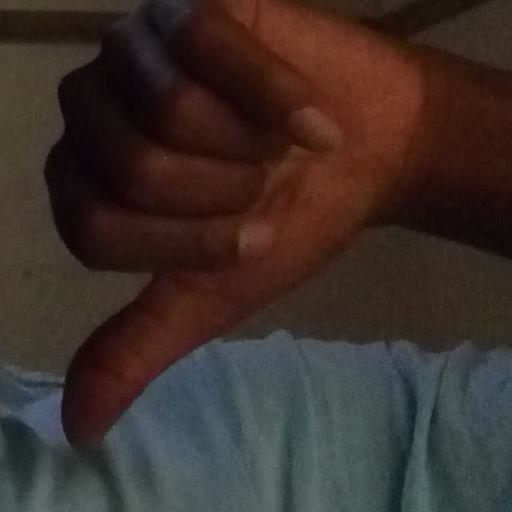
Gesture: dislike